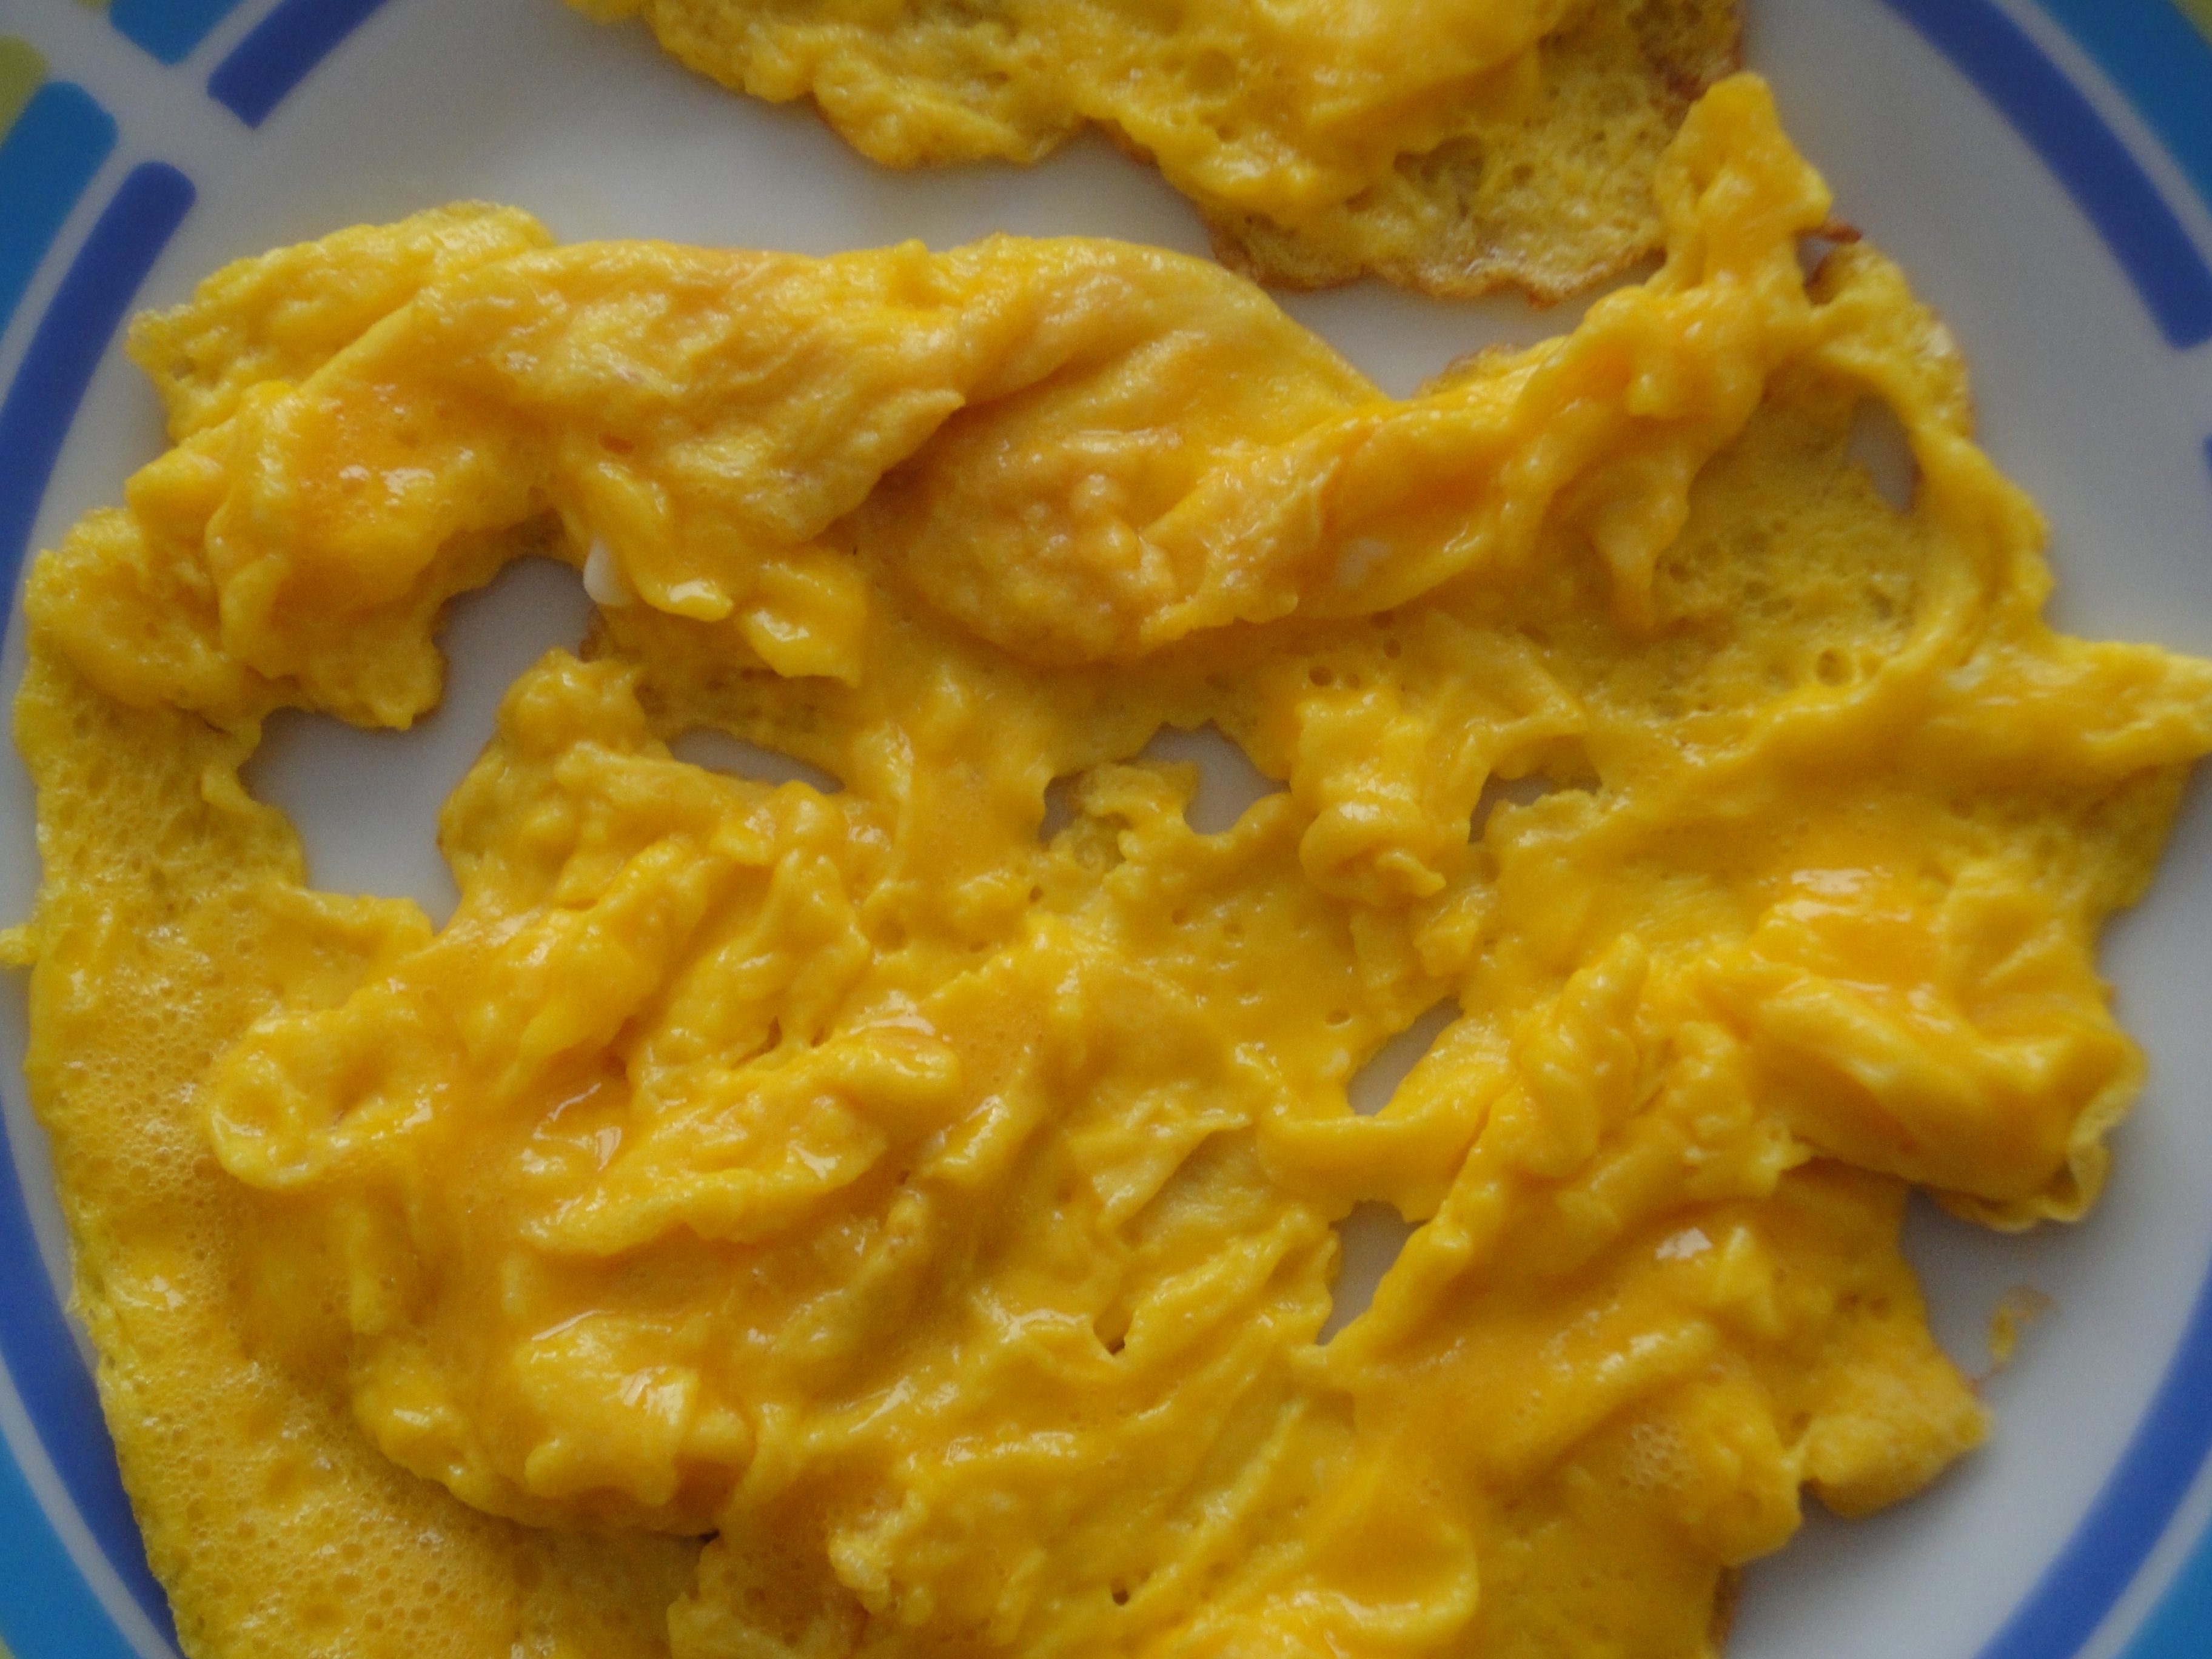
dish, meal, food, produce, vegetable, breakfast, cuisine, duck, eggs, vegetarian food, curry, scrambled eggs, fried food, cheddar cheese